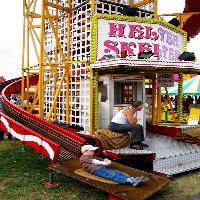
Weather: cloudy or overcast